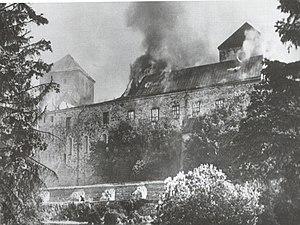
Turku par le passé Aboen en français est une ville de Finlande de 184 300 habitants située dans le Sud-Ouest du pays à l’embouchure du fleuve côtier Aura.